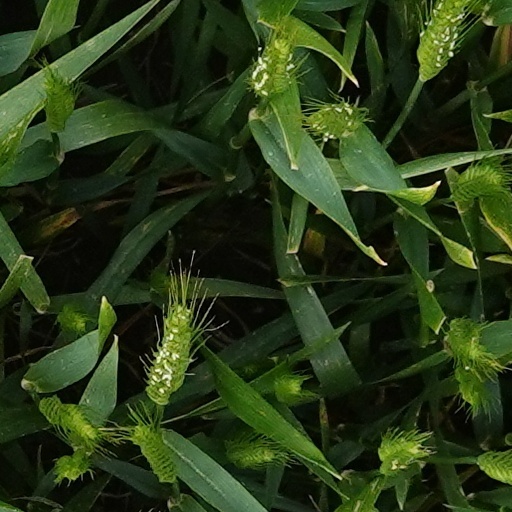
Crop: wheat